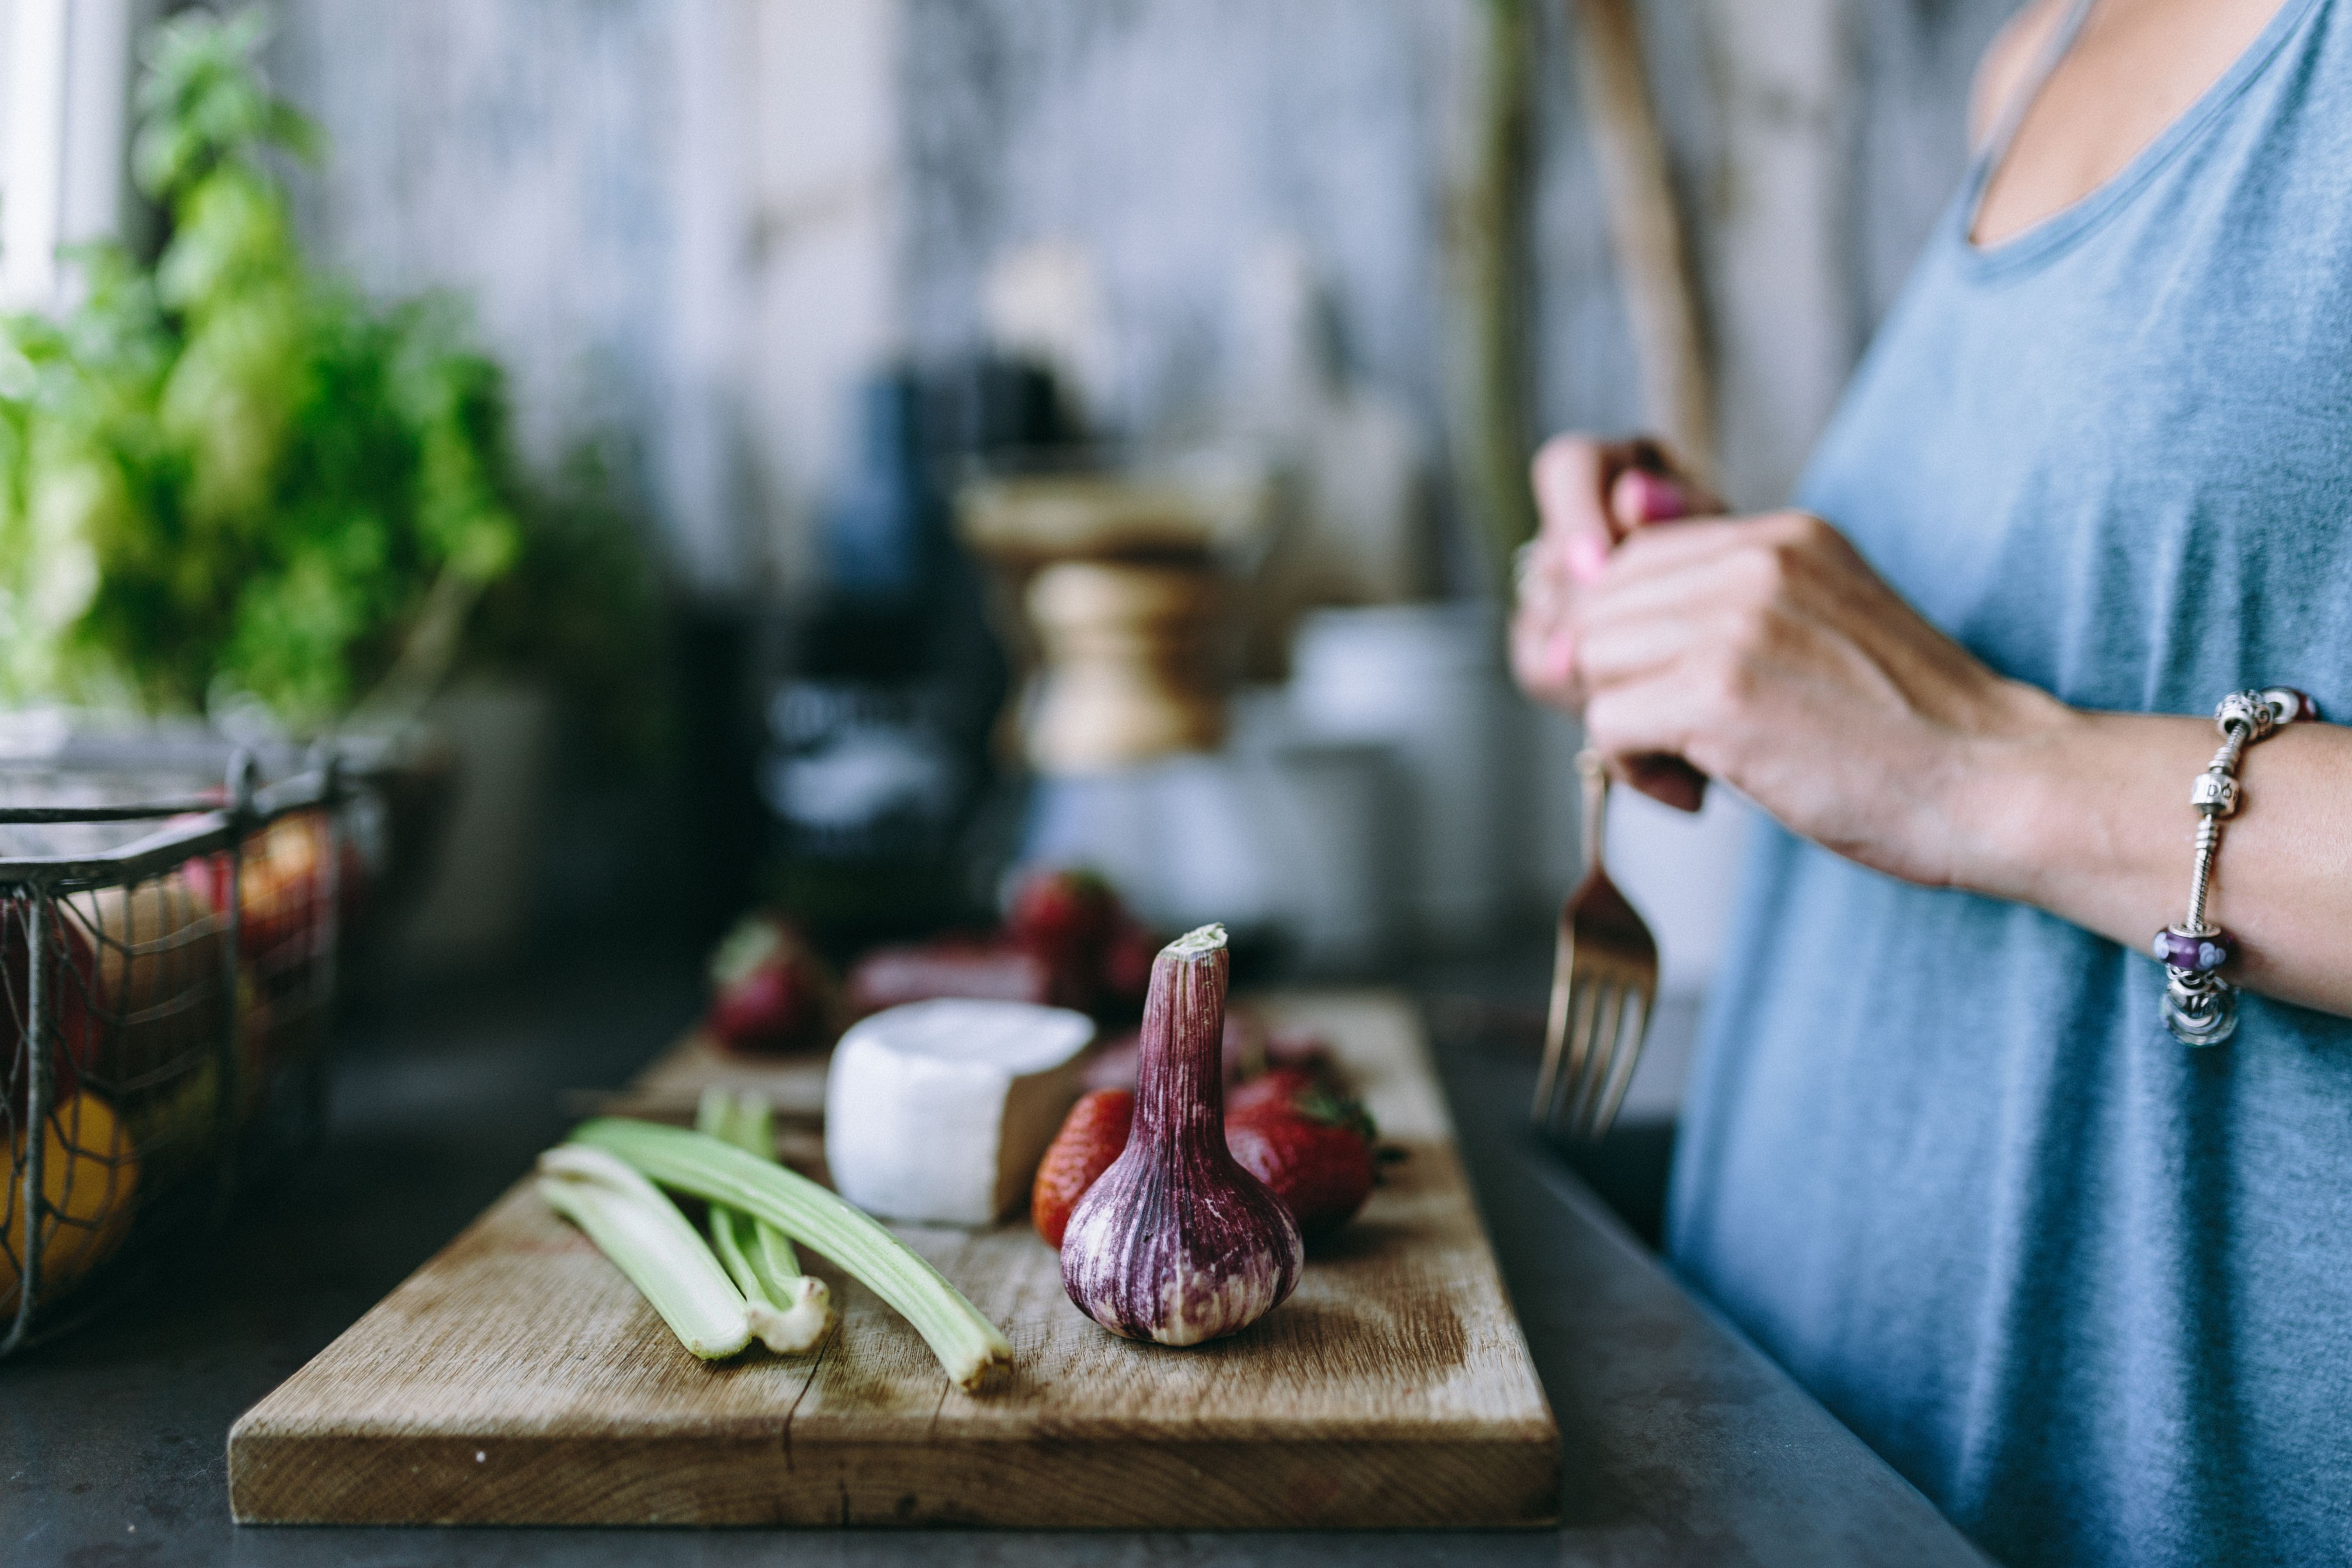
food, dish, cuisine, hand, brunch, meal, table, recipe, finger food, vegetable, breakfast, ingredient